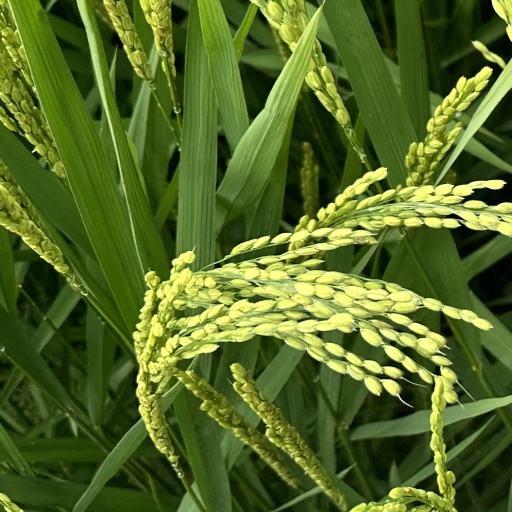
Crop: rice